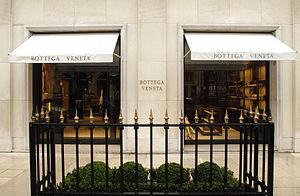
Bottega Veneta est une entreprise de luxe italienne, fondée en 1966 en Vénétie, au nord-est de l'Italie. L'entreprise produit des articles de maroquinerie. Son atelier est situé à Montebello Vicentino et son siège social à Lugano en Suisse. La société possède des bureaux à Milan et à Vicence en Italie. En 2001, Bottega Veneta est racheté par Gucci Group et fait désormais partie du groupe multinational français Kering. En septembre 2016, Claus-Dietrich Lahrs est nommé PDG de l'entreprise, succédant ainsi à Carlo Beretta.